Sperry Chalet

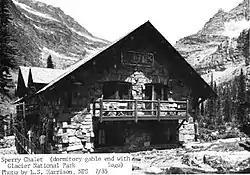
Sperry Chalet - The initials under the gable are "GNRy," for Great Northern Railway

Sperry Chalet is located about seven miles east of Lake McDonald in Glacier National Park in the U.S. state of Montana. The chalet was opened in 1914 by the Great Northern Railway and was a National Historic Landmark contributing property, being one of five structures in the Great Northern Railway Buildings National Historic Landmark. Along with Granite Park Chalet, Sperry Chalet is one of the two remaining backcountry chalets in Glacier National Park, both operated by Belton Chalets, Inc.